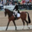
Label: horse